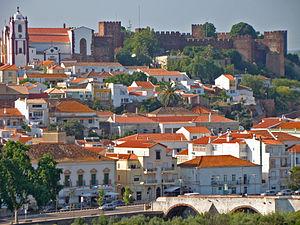
L'histoire de l'Algarve se confond, d'une façon générale, avec celle de l'ensemble de la péninsule Ibérique. Dans le contexte du territoire actuel du Portugal dans la Péninsule, c'était la région où les Maures sont restés plus longtemps, du VIIIᵉ siècle au XIIIᵉ siècle. À l'époque, ce pays s'étendait alors sur les deux rives de la Guadiana.